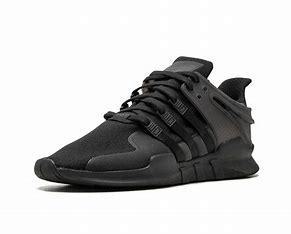
Brand: Adidas
Model: EQT Support Adv